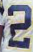
Number: 2